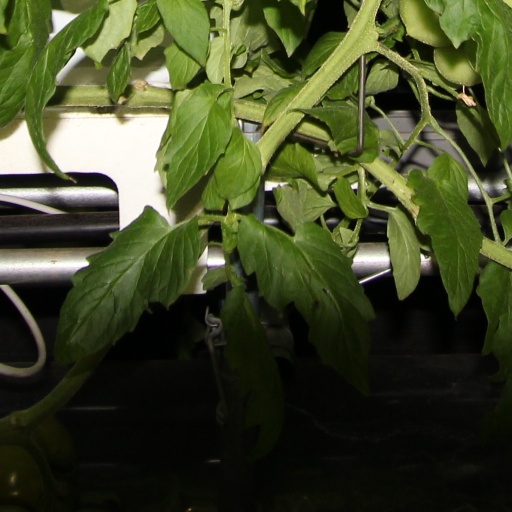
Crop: tomato